Sigmund Rascher

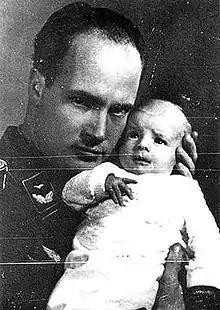
Rascher posing with one of the children kidnapped by his wife

Sigmund Rascher (12 February 1909 – 26 April 1945) was a German "Schutzstaffel" (SS) doctor. He conducted deadly experiments on humans pertaining to high altitude, freezing and blood coagulation under the patronage of "Reichsführer-SS" Heinrich Himmler, to whom his wife Karoline "Nini" Diehl had direct connections. When police investigations uncovered that the couple had defrauded the public with their supernatural fertility by 'hiring' and kidnapping babies, she and Rascher were arrested in April 1944. He was accused of financial irregularities, murder of his former lab assistant, and scientific fraud, and brought to Buchenwald and Dachau concentration camps before being executed. After his death, the Nuremberg Trials judged his experiments as inhumane and criminal.